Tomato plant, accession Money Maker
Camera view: horizontal (90 deg, fisheye); turntable rotation: 270 degrees
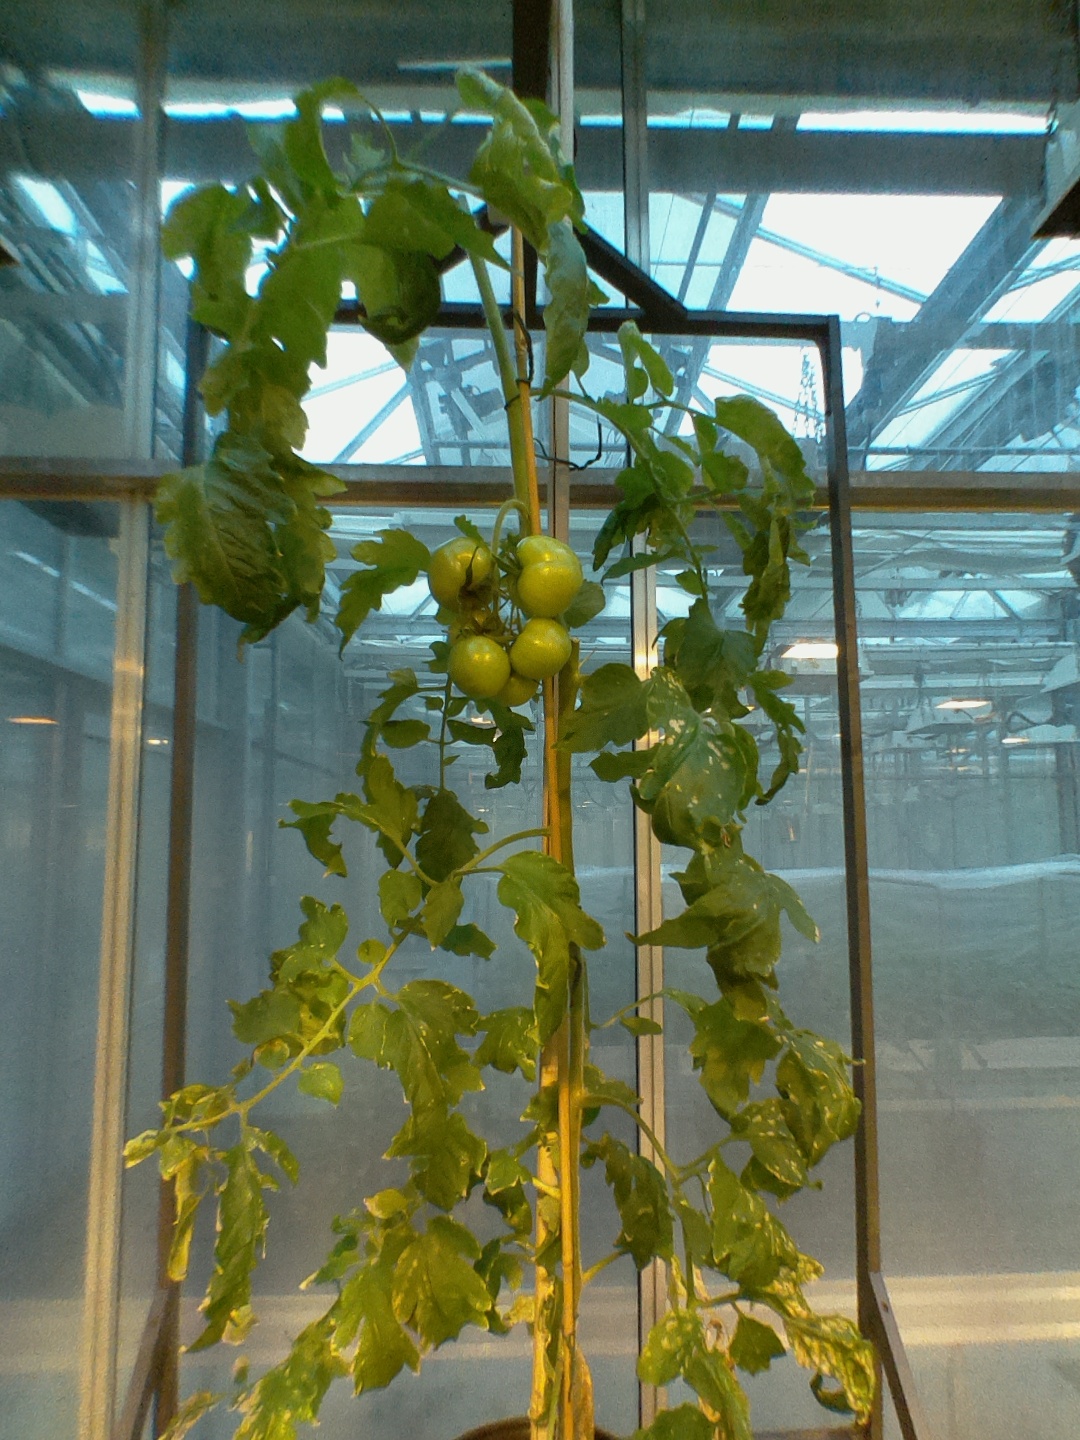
BBCH growth stage 76: 60%-70% of final fruit size